Ian Thorpe

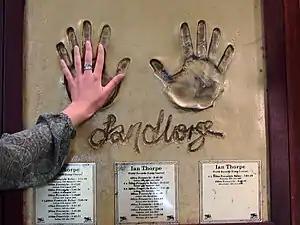
Ian Thorpe's hand prints at the Sydney Aquatic Centre.

It was subsequently announced that Thorpe was targeting qualification for the 2013 World Championships in Barcelona and later the 2014 Commonwealth Games in Glasgow, but was forced to abandon his plans due to a shoulder injury.